Sally (1764 ship)

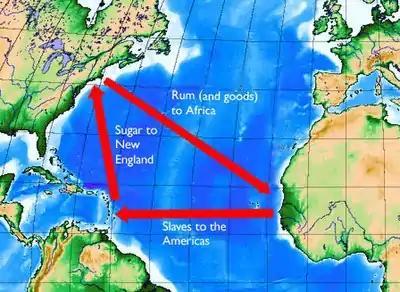
"The Sally's" route, cargo stores, and destination perpetuated the Triangular Trade patterns of the slave trade that included the Caribbean, Africa, and the northeastern United States.

The Sally (1764), or sometimes The Sally, was an 18th century Rhode Island brigantine slave ship launched from Providence and destined for the western-most coast of Africa. Like many voyages from the state at this time, the ship was charted by Nicholas Brown and Company, a merchant firm founded by the prominent Brown family (of brothers Nicholas, Joseph, John, and Moses). This same company, and the successful mercantile family, was the main benefactor in the foundation of Brown University in 1764 (the same year as "The Sally’s" departure). The story of "The Sally" rose to infamy upon return – and for centuries, thereafter – due to high mortality rates following a slave revolt and widespread health issues. Of the 196 captives on board, more than 109 were either murdered by captain, Esek Hopkins, and crew, died from diseases and starvation, or took their own lives. Within the state of Rhode Island, "The Sally" serves an important historical symbol of the atrocities of northern slavery, as well as the legacy of slave labor within prominent American institutions, namely Brown University.